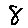
Label: 8